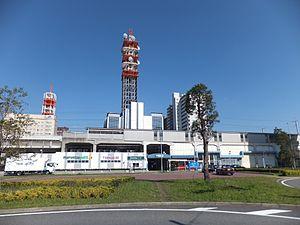
La gare de Chiba-Minato est une gare ferroviaire japonaise de la ville de Chiba, dans la préfecture de Chiba. La gare est gérée par la East Japan Railway Company et le Monorail de Chiba.